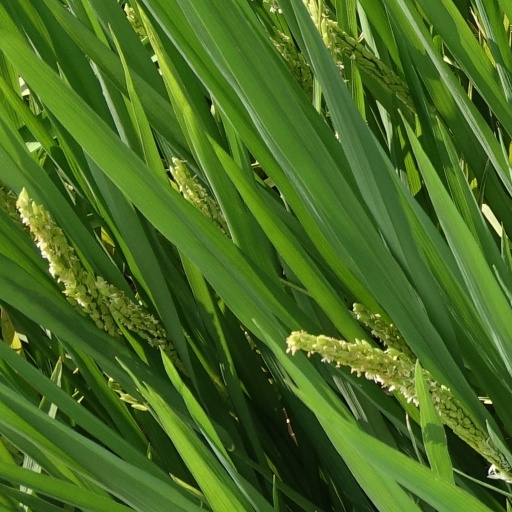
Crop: rice